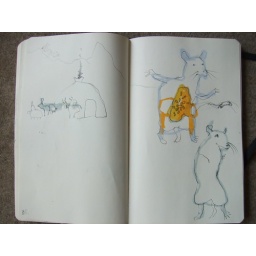
I was watchin a film about Mongolia in the plane on my way back home